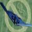
Label: airplane